Charmed season 6

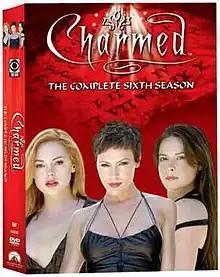
DVD cover

The sixth season of "Charmed", an American supernatural drama television series created by Constance M. Burge, originally aired in the United States on The WB from September 28, 2003, through May 16, 2004. Airing on Sundays at 8:00 pm. Paramount Home Entertainment released the complete sixth season in a six-disc box set on October 17, 2006. It was later released on high-definition blu-ray on July 20, 2021.